Osama the Hero

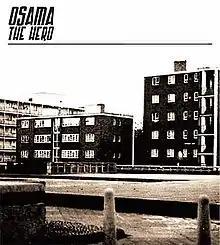
cover of Osama the Hero by Dennis Kelly

Osama the Hero is a three act in-yer-face play by Dennis Kelly. The first two acts were staged as part of the "Wild Lunch" series by Paines Plough theatre company in May 2004 at London's Young Vic theatre. It was subsequently staged in a full production at London's Hampstead Theatre in London in 2005. The provocative title led to police on the doors when it opened, though Kelly has since said "I was a little worried about the title. But, once I'd had the idea of calling it that, it felt cowardly to back away. The police didn't need to be there. The only thing that happened during the run was that a little old lady came up and gave me a telling off. My main worry was that the title would overshadow the play."